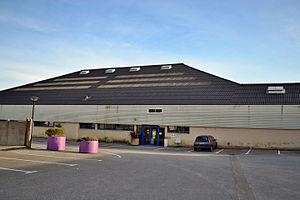
Salle omnisports de Santec dans le Nord Finistère en Bretagne.
Santec [sɑ̃tɛk] est une commune du département du Finistère, dans la région Bretagne, en France.